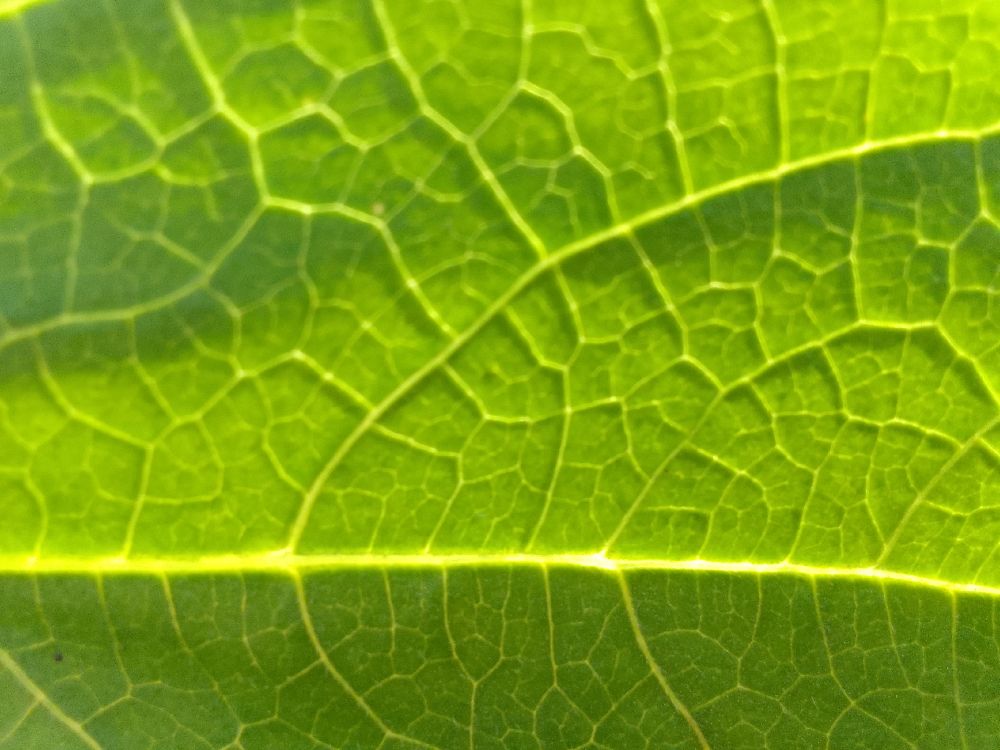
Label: healthy